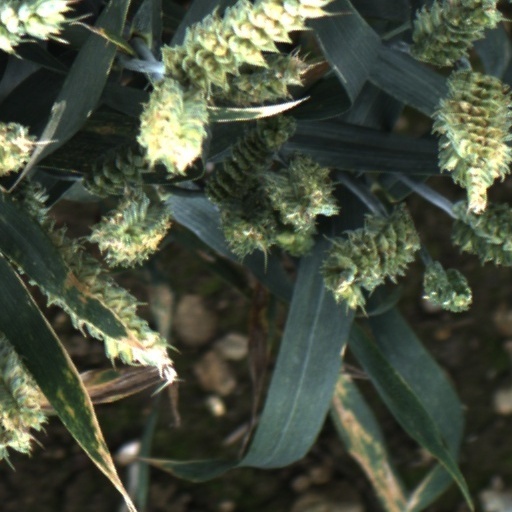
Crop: wheat